San Andres, Romblon

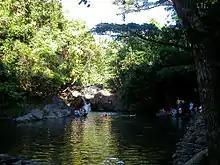
Mablaran Falls in Barangay Linawan, San Andres

San Andres is a coastal town on the north-west portion of Tablas Island. It is bounded on the north by the Calatrava, on the south by Odiongan, on the east by San Agustin and on the west by the Tablas Strait. San Andres has a land area of . It has mountainous and stony areas.